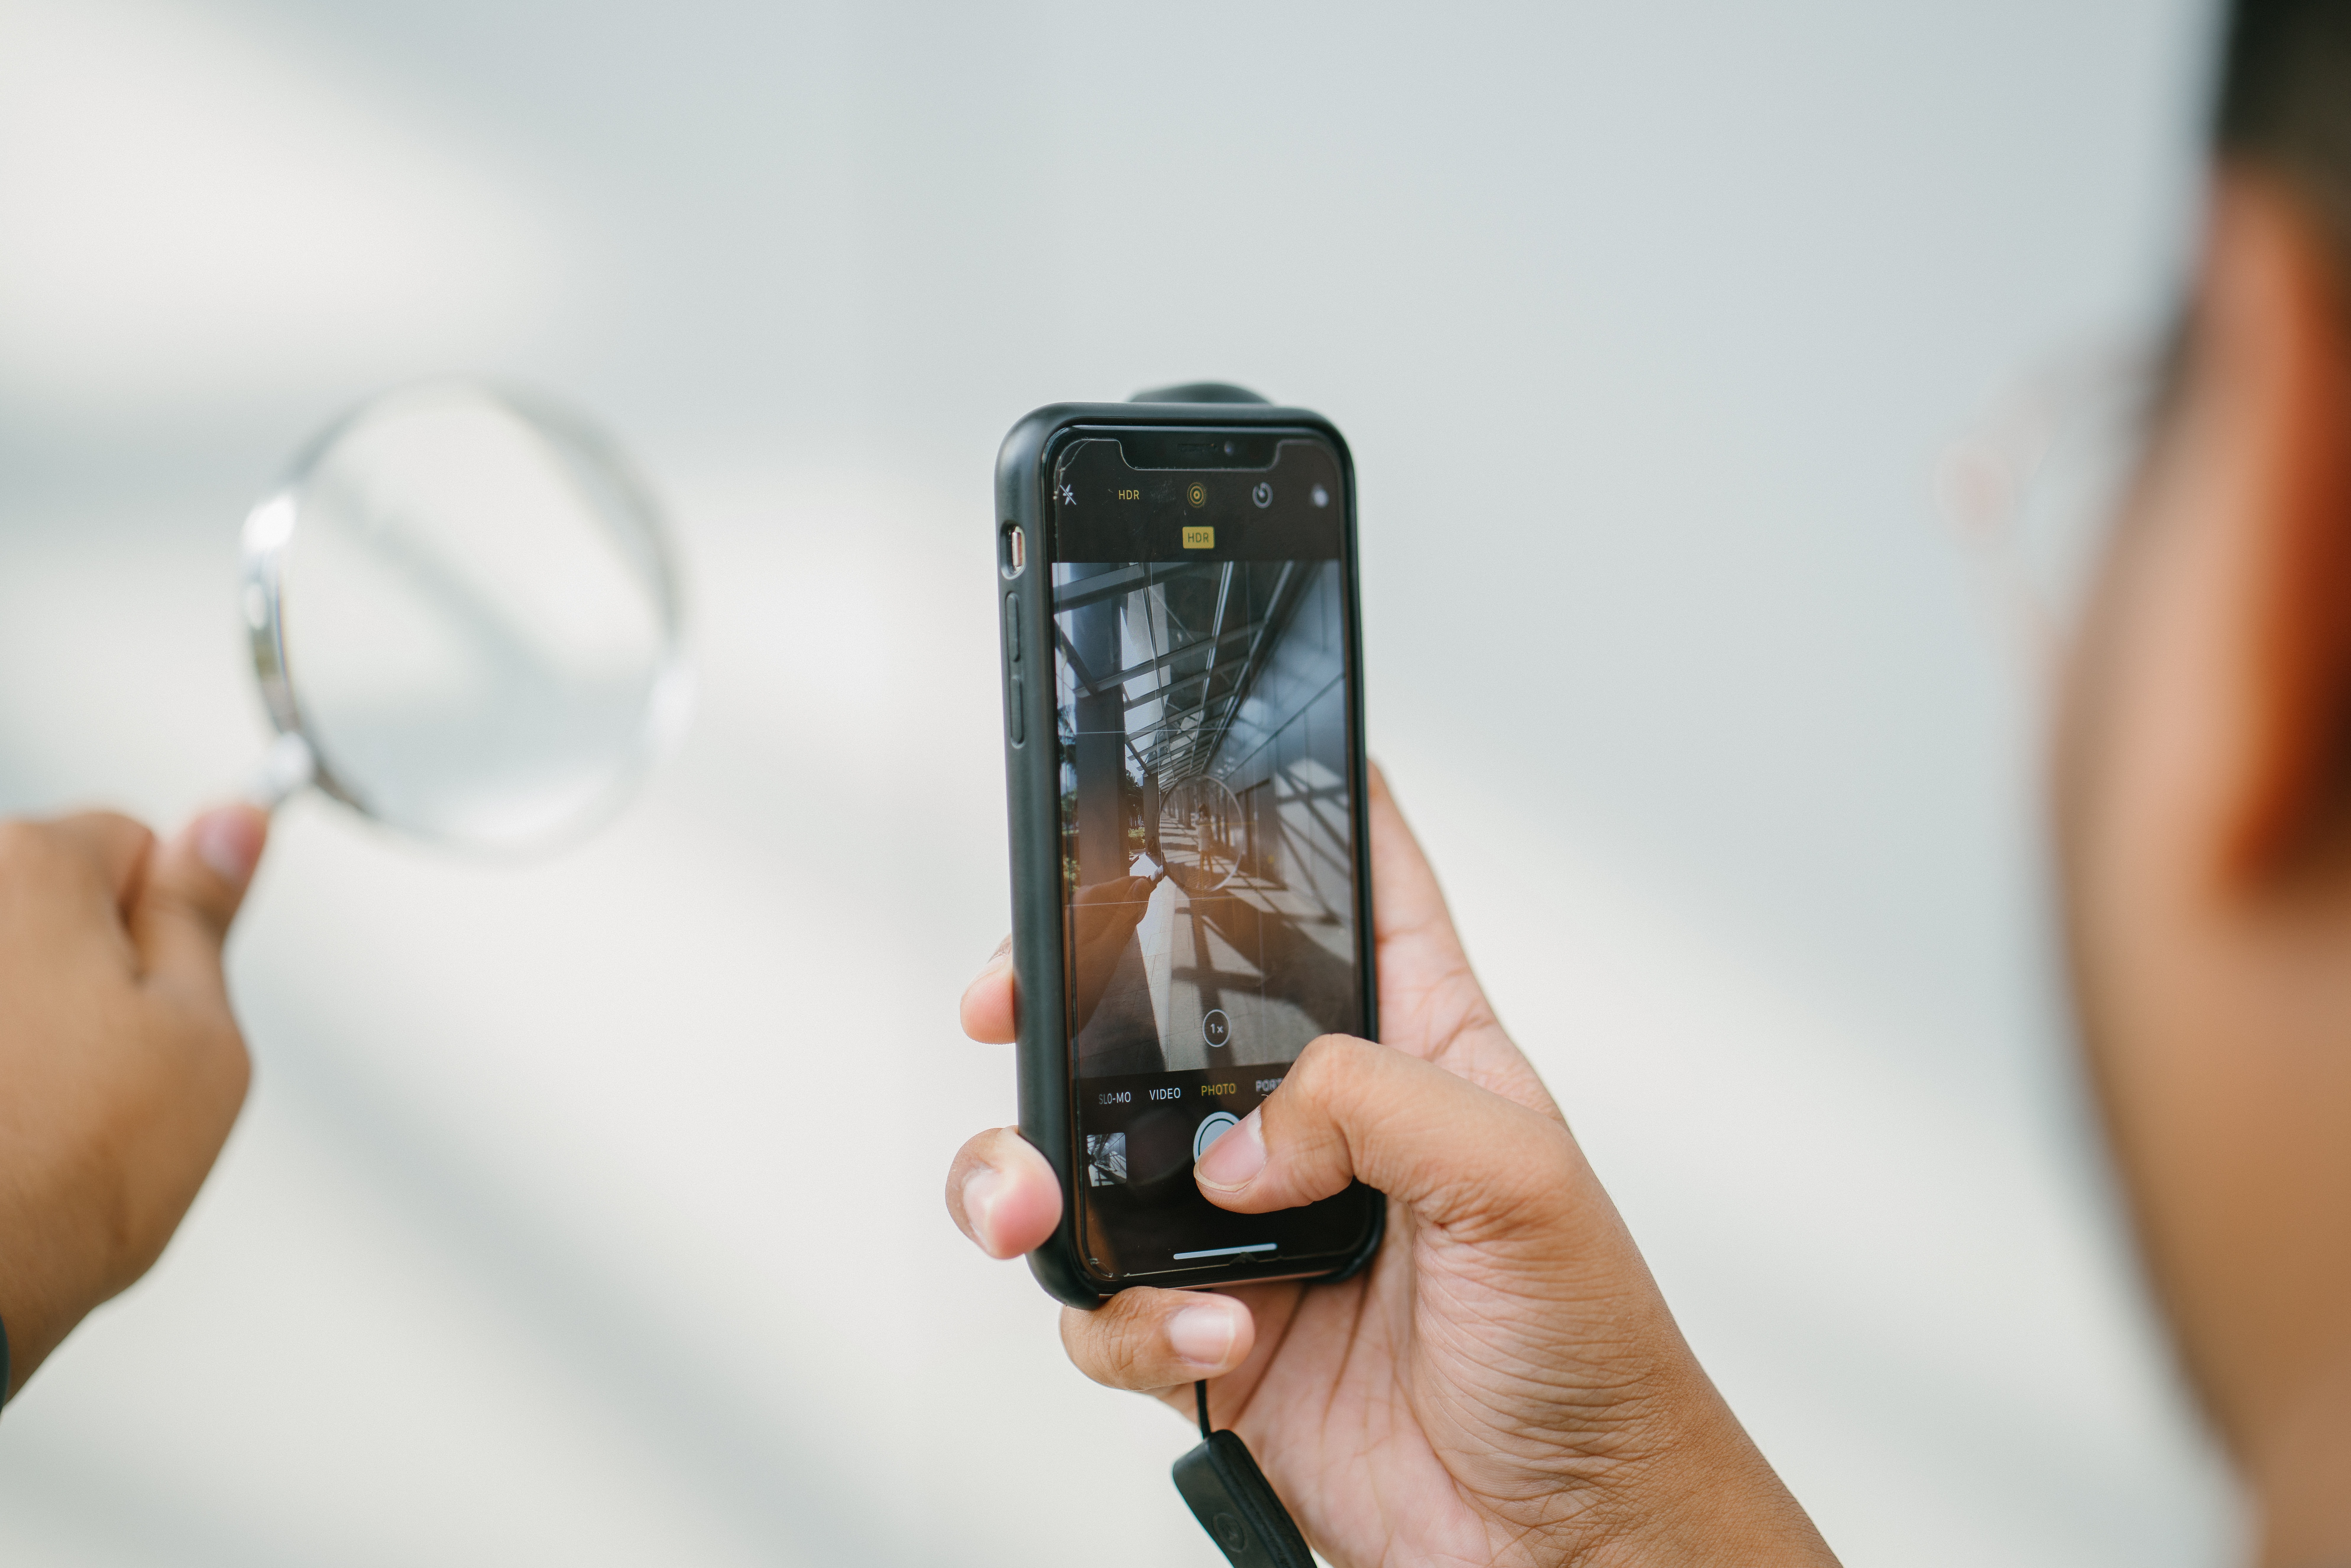
gadget, smartphone, mobile phone, hand, portable communications device, finger, technology, electronic device, communication device, feature phone, nail, photography, Transparent material, thumb, glass, cellular network